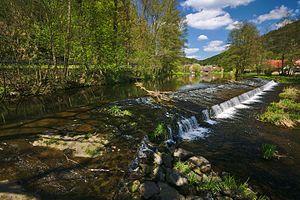
Koroužné est une commune du district de Žďár nad Sázavou, dans la région de Vysočina, en République tchèque. Sa population s'élevait à 264 habitants en 2019.